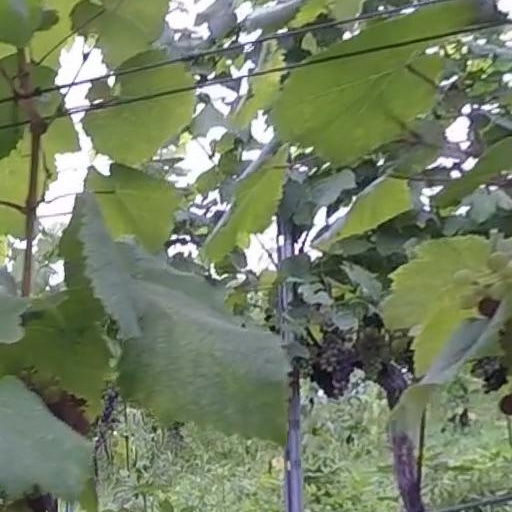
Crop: grape